Abu Tor

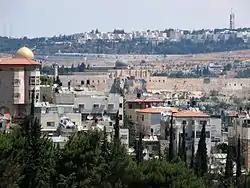
Abu Tor with view of al-Aqsa mosque

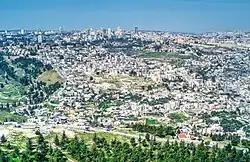
Abu Tor

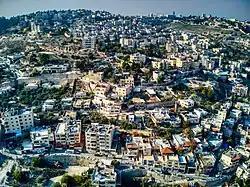
Lower Abu Tor

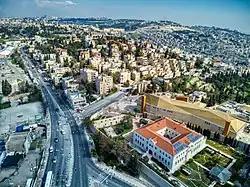
Upper Abu Tor

Abu Tor, also Abu Thor or ath-Thori, (lit. Arabic meaning "Father of the Bull"; In Hebrew also called גבעת חנניה (Giv'at Hanania), lit. "Hananiah's hill") is a mixed Jewish and Arab neighborhood in East Jerusalem, built on a prominence south of the Old City.